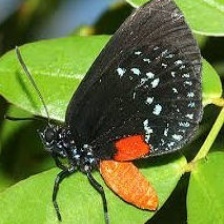
Species: ATALA
Butterfly family (ImageNet category): lycaenid_butterfly